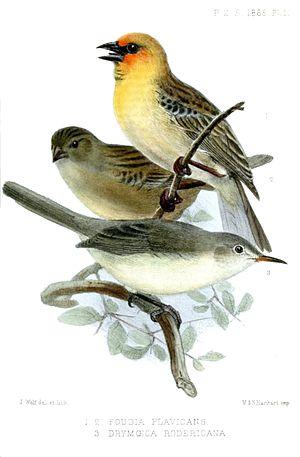
La Rousserolle de Rodrigues est une espèce de passereau de la famille des Acrocephalidae endémique de l'île de Rodrigues en République de Maurice. Elle est aussi appelée Fauvette-marais des Mascareignes, Rousserolle de l'Ile Rodriguez et Rousserolle de Rodriguez.